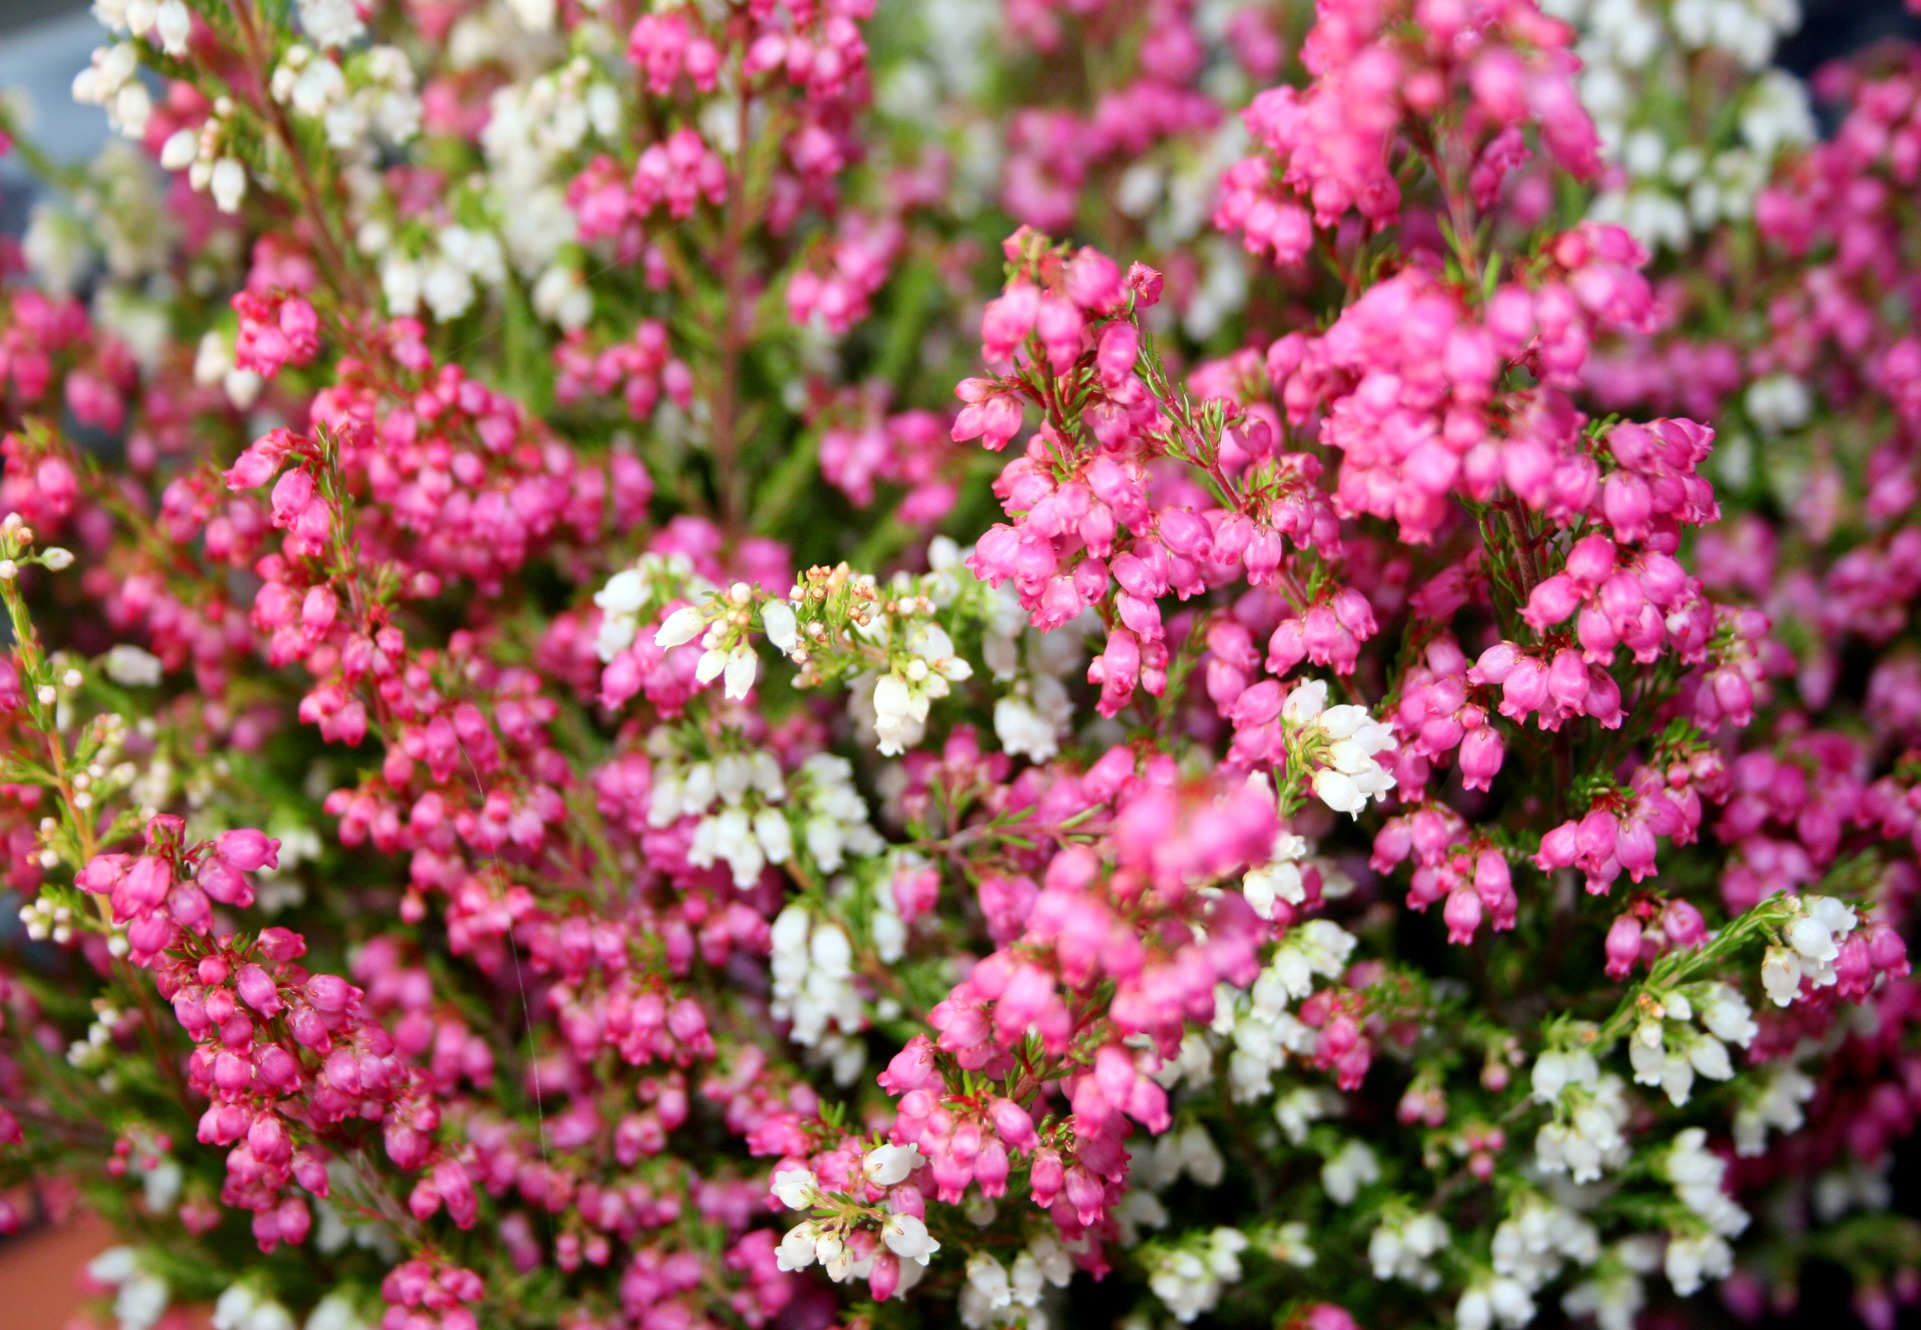
blossom, plant, flower, bloom, balcony, herb, garden, pink, close, flora, shrub, heather, erika, flowering plant, de head lance, annual plant, land plant, breckland thyme, balcony greening